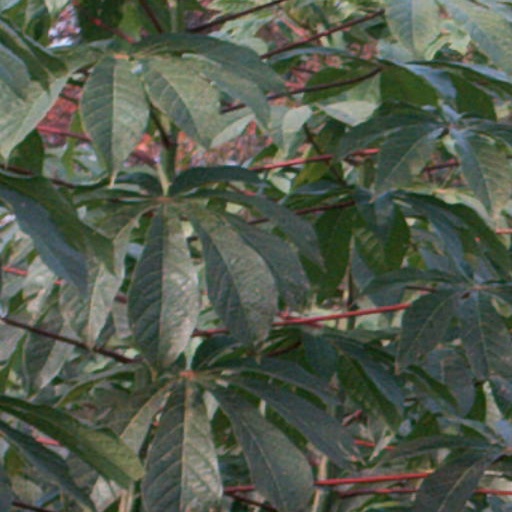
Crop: cassava